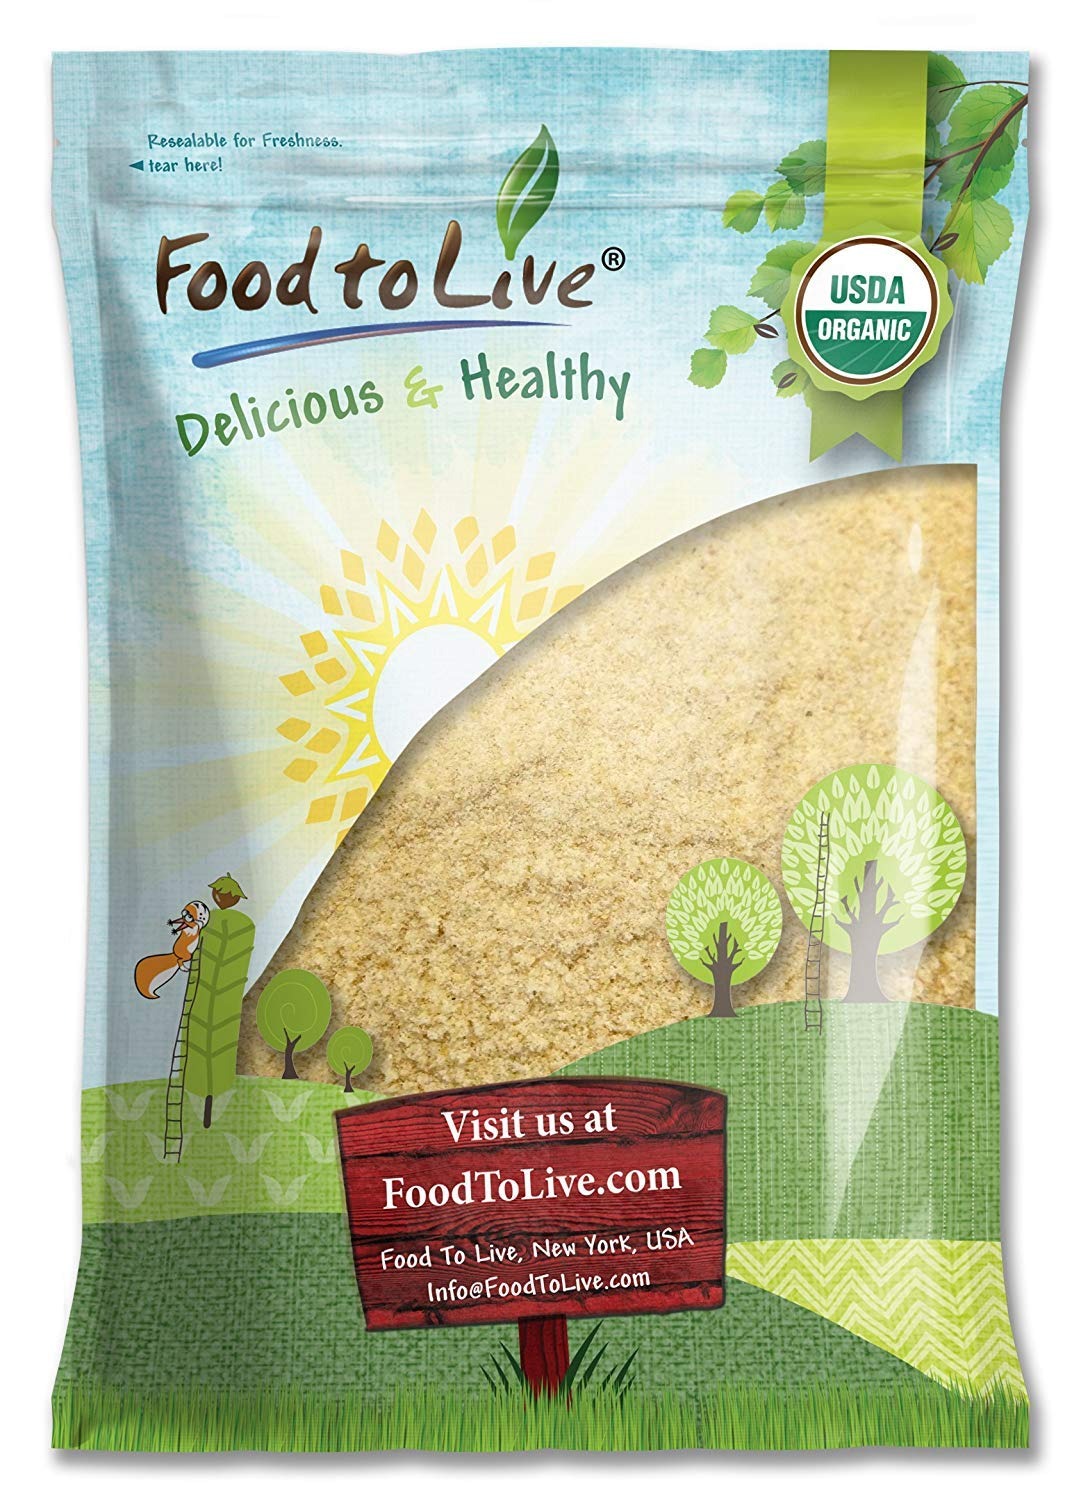
Item Name: Food to Live Organic KAMUT Khorasan Wheat Flour, 5 Pounds – Stone Ground Powder, 100% Whole Grain Meal, Non-GMO, Kosher, Bulk
Bullet Point 1: ✔️PROTEIN AND FIBER RICH: Organic Kamut Flour has 30% more protein than wheat and lots of dietary fiber.
Bullet Point 2: ✔️DELICIOUS AND NUTTY: Ground organic kamut flour tastes great and will improve any baked goods.
Bullet Point 3: ✔️NUTRITIONAL BOOST: Food to Live Organic Kamut Flour is rich in B vitamins, manganese, and iron.
Bullet Point 4: ✔️GREAT WHEAT SUBSTITUTE: Use organic kamut flour as a more nutritious alternative to wheat.
Bullet Point 5: ✔️USA ORGANIC PRODUCT: Organic Kamut Flour from Food to Live is 100 % GMO-free and has no toxins.
Value: 80.0
Unit: Ounce

Price: 37.07